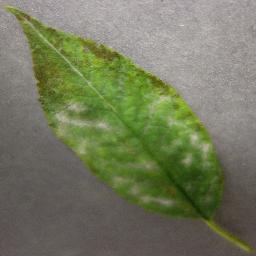
Label: Cherry___Powdery_mildew